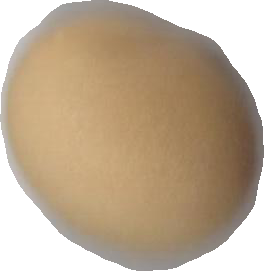
Variety: Dega